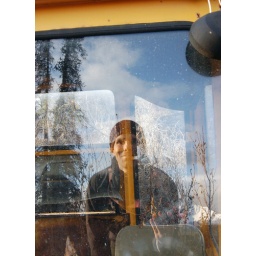
Myself in window of junked railway car